George Phoenix

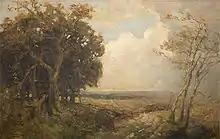
Geo Phoenix.Corner of Cannock Chase (Where the Elves Dwell). Wolverhampton Art Gallery

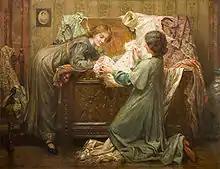
Geo Phoenix. The Grandmother's Wardrobe. 1912. Wolverhampton Art Gallery

Phoenix worked in both oils and watercolours. At the early stage of his artistic career, he was supported and encouraged by Wolverhampton builder and patron of arts Philip Horsman whose posthumous portrait Phoenix painted in 1900 (Wolverhampton Art Gallery). He completed many portraits including these of the Mayors and Town Clerks of Wolverhampton and Bilston, doctors and nurses of South Staffordshire General Hospital (now at New Cross Hospital), Lord Bishop of Lichfield Dr Kempthorne, Sir Charles Tertius Mander and his family, and others. His posthumous portraits of Sister Dora of Walsall and Douglas Harris of Wolverhampton correspond with their sculptural monuments and confirm his relations with sculptors Francis John Williamson (1833–1920) and Robert Jackson Emerson (1878–1944). His landscape paintings depicting mainly English countryside - Bridgnorth, Ludlow, Lincoln - were much influenced by Henry Mark Anthony. He also painted landscapes of Normandy and Holland. He often painted 'old Wolverhampton'. In 1922, his large-scale painting 'The Old Hill, Tettenhall' was presented to Wolverhampton Art Gallery by subscription.